Church of the Ascension, Lukianivka

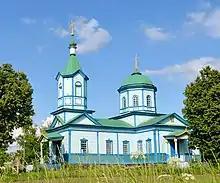
Church of the Ascension, Lukianivka

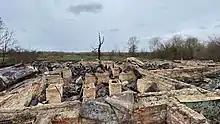
Ruins of the church

Church of the Ascension was a wooden Orthodox church in the village of Lukianivka, Brovary Raion, Kyiv Oblast, Ukraine.